Renault Kwid

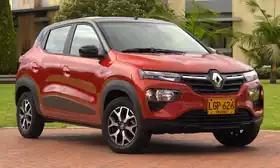
2023 Renault Kwid (facelift)

The Renault Kwid is a crossover city car produced by the French car manufacturer Renault, initially intended for the Indian market and launched in 2015. In 2017, an improved Brazilian version was introduced for Latin American markets. Its battery electric version, named Renault City K-ZE, was launched in 2019, being manufactured in China and exported to Europe since 2021 as the Dacia Spring Electric and to Latin America since 2022 as Renault Kwid E-Tech.